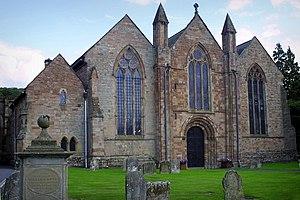
Ledbury est une ville du Herefordshire, en Angleterre, bordée, à l'est, par Hereford et, à l'ouest, par Malvern Hills. Elle comptait 9 900 habitant lors du recensement de 2009.